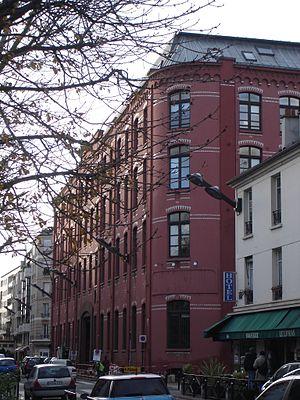
La rue Baudin, désignée anciennement sous le nom de rue Paul-Baudin, est une des voies de Levallois-Perret, commune française du département des Hauts-de-Seine en région Île-de-France, au nord-ouest de Paris.